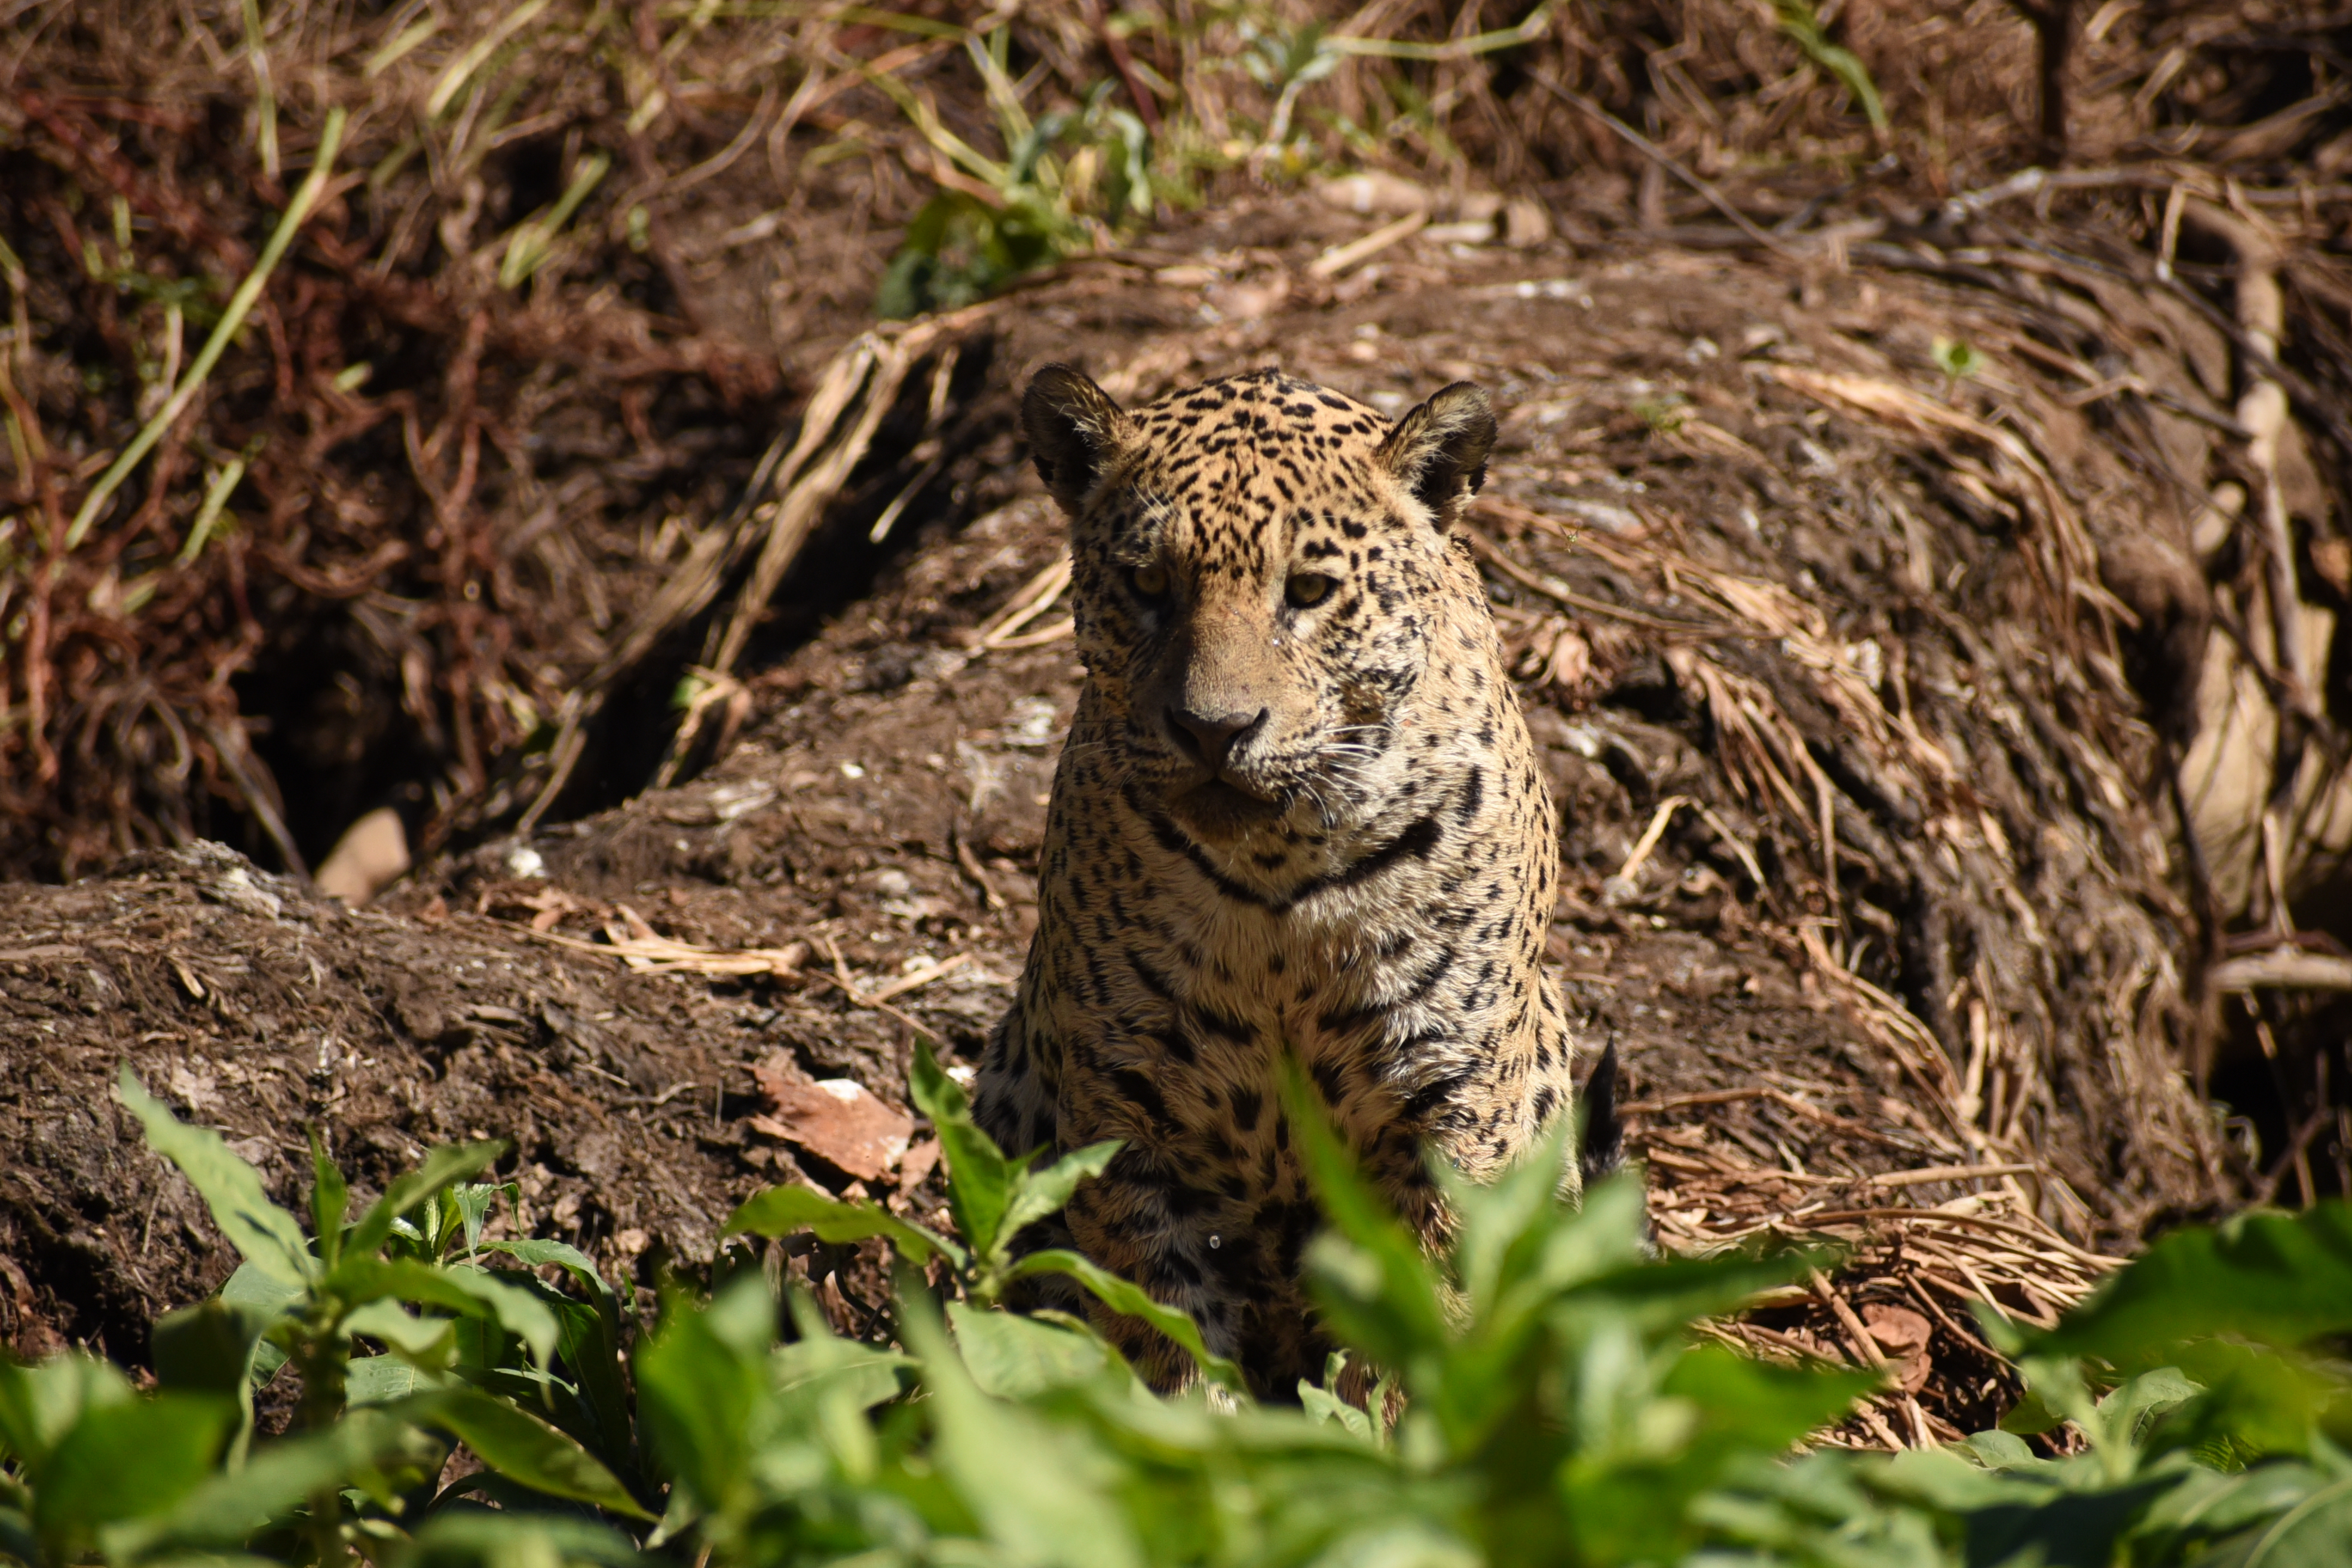
Jaguar: Kasimir